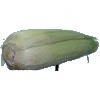
Label: Corn Husk 1